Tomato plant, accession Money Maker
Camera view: tilt-top (135 deg); turntable rotation: 60 degrees
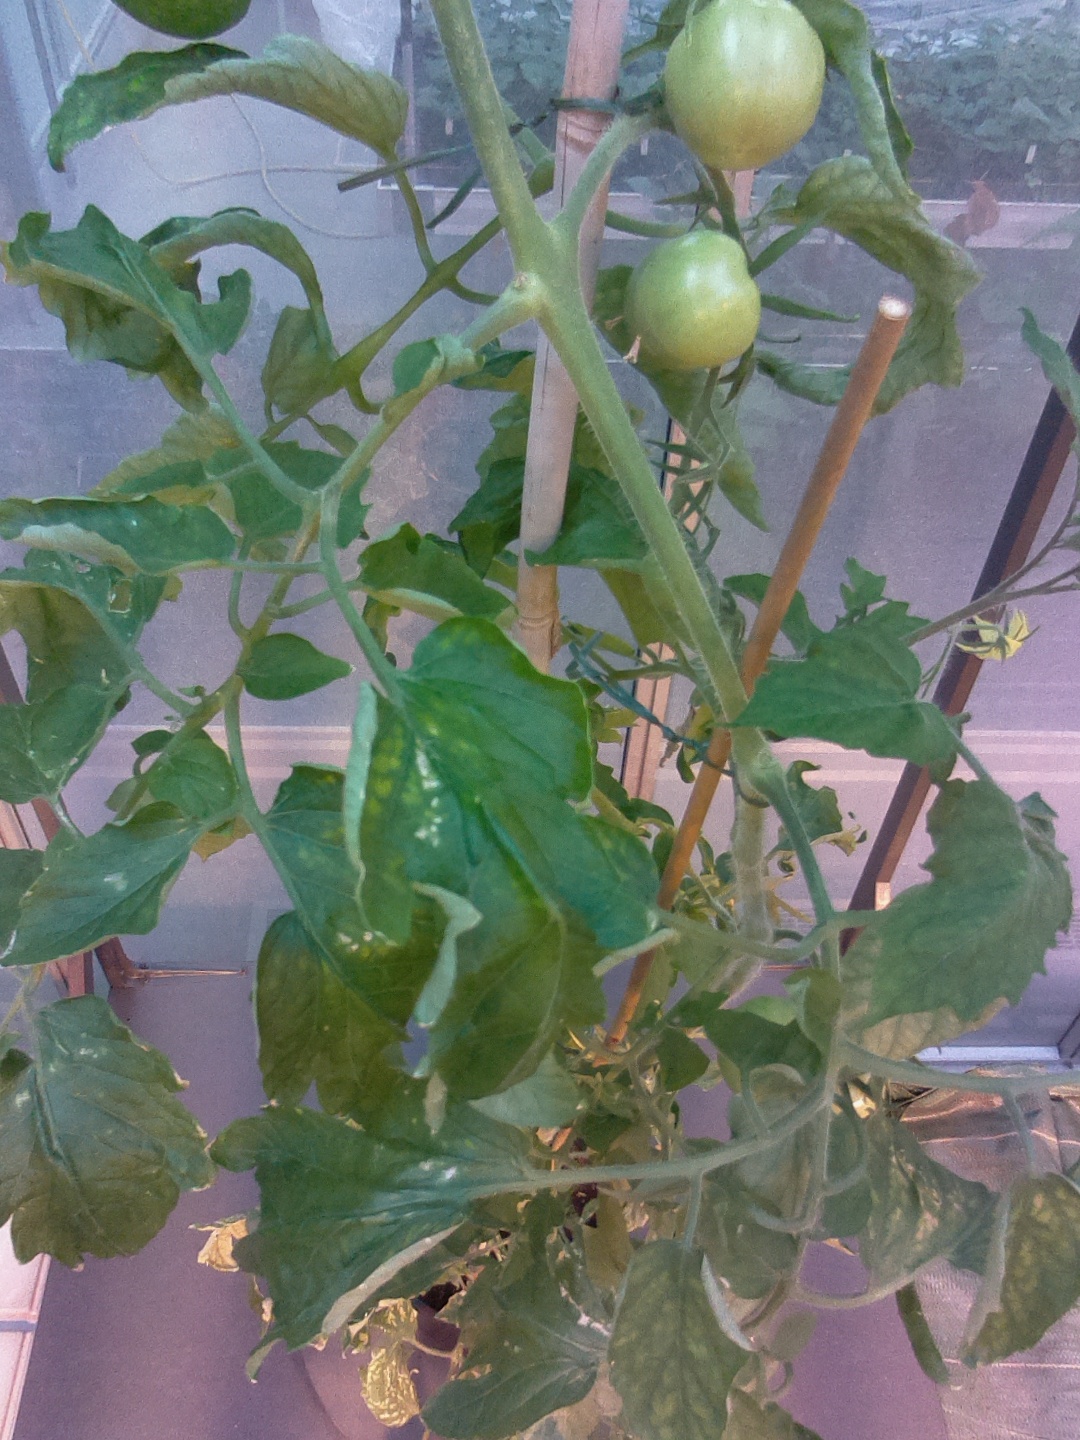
BBCH growth stage 77: 70%-80% of final fruit size